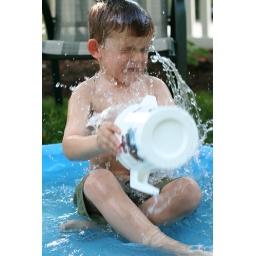
if not for the green chair in the background, i might have considered submitting this for homework :/